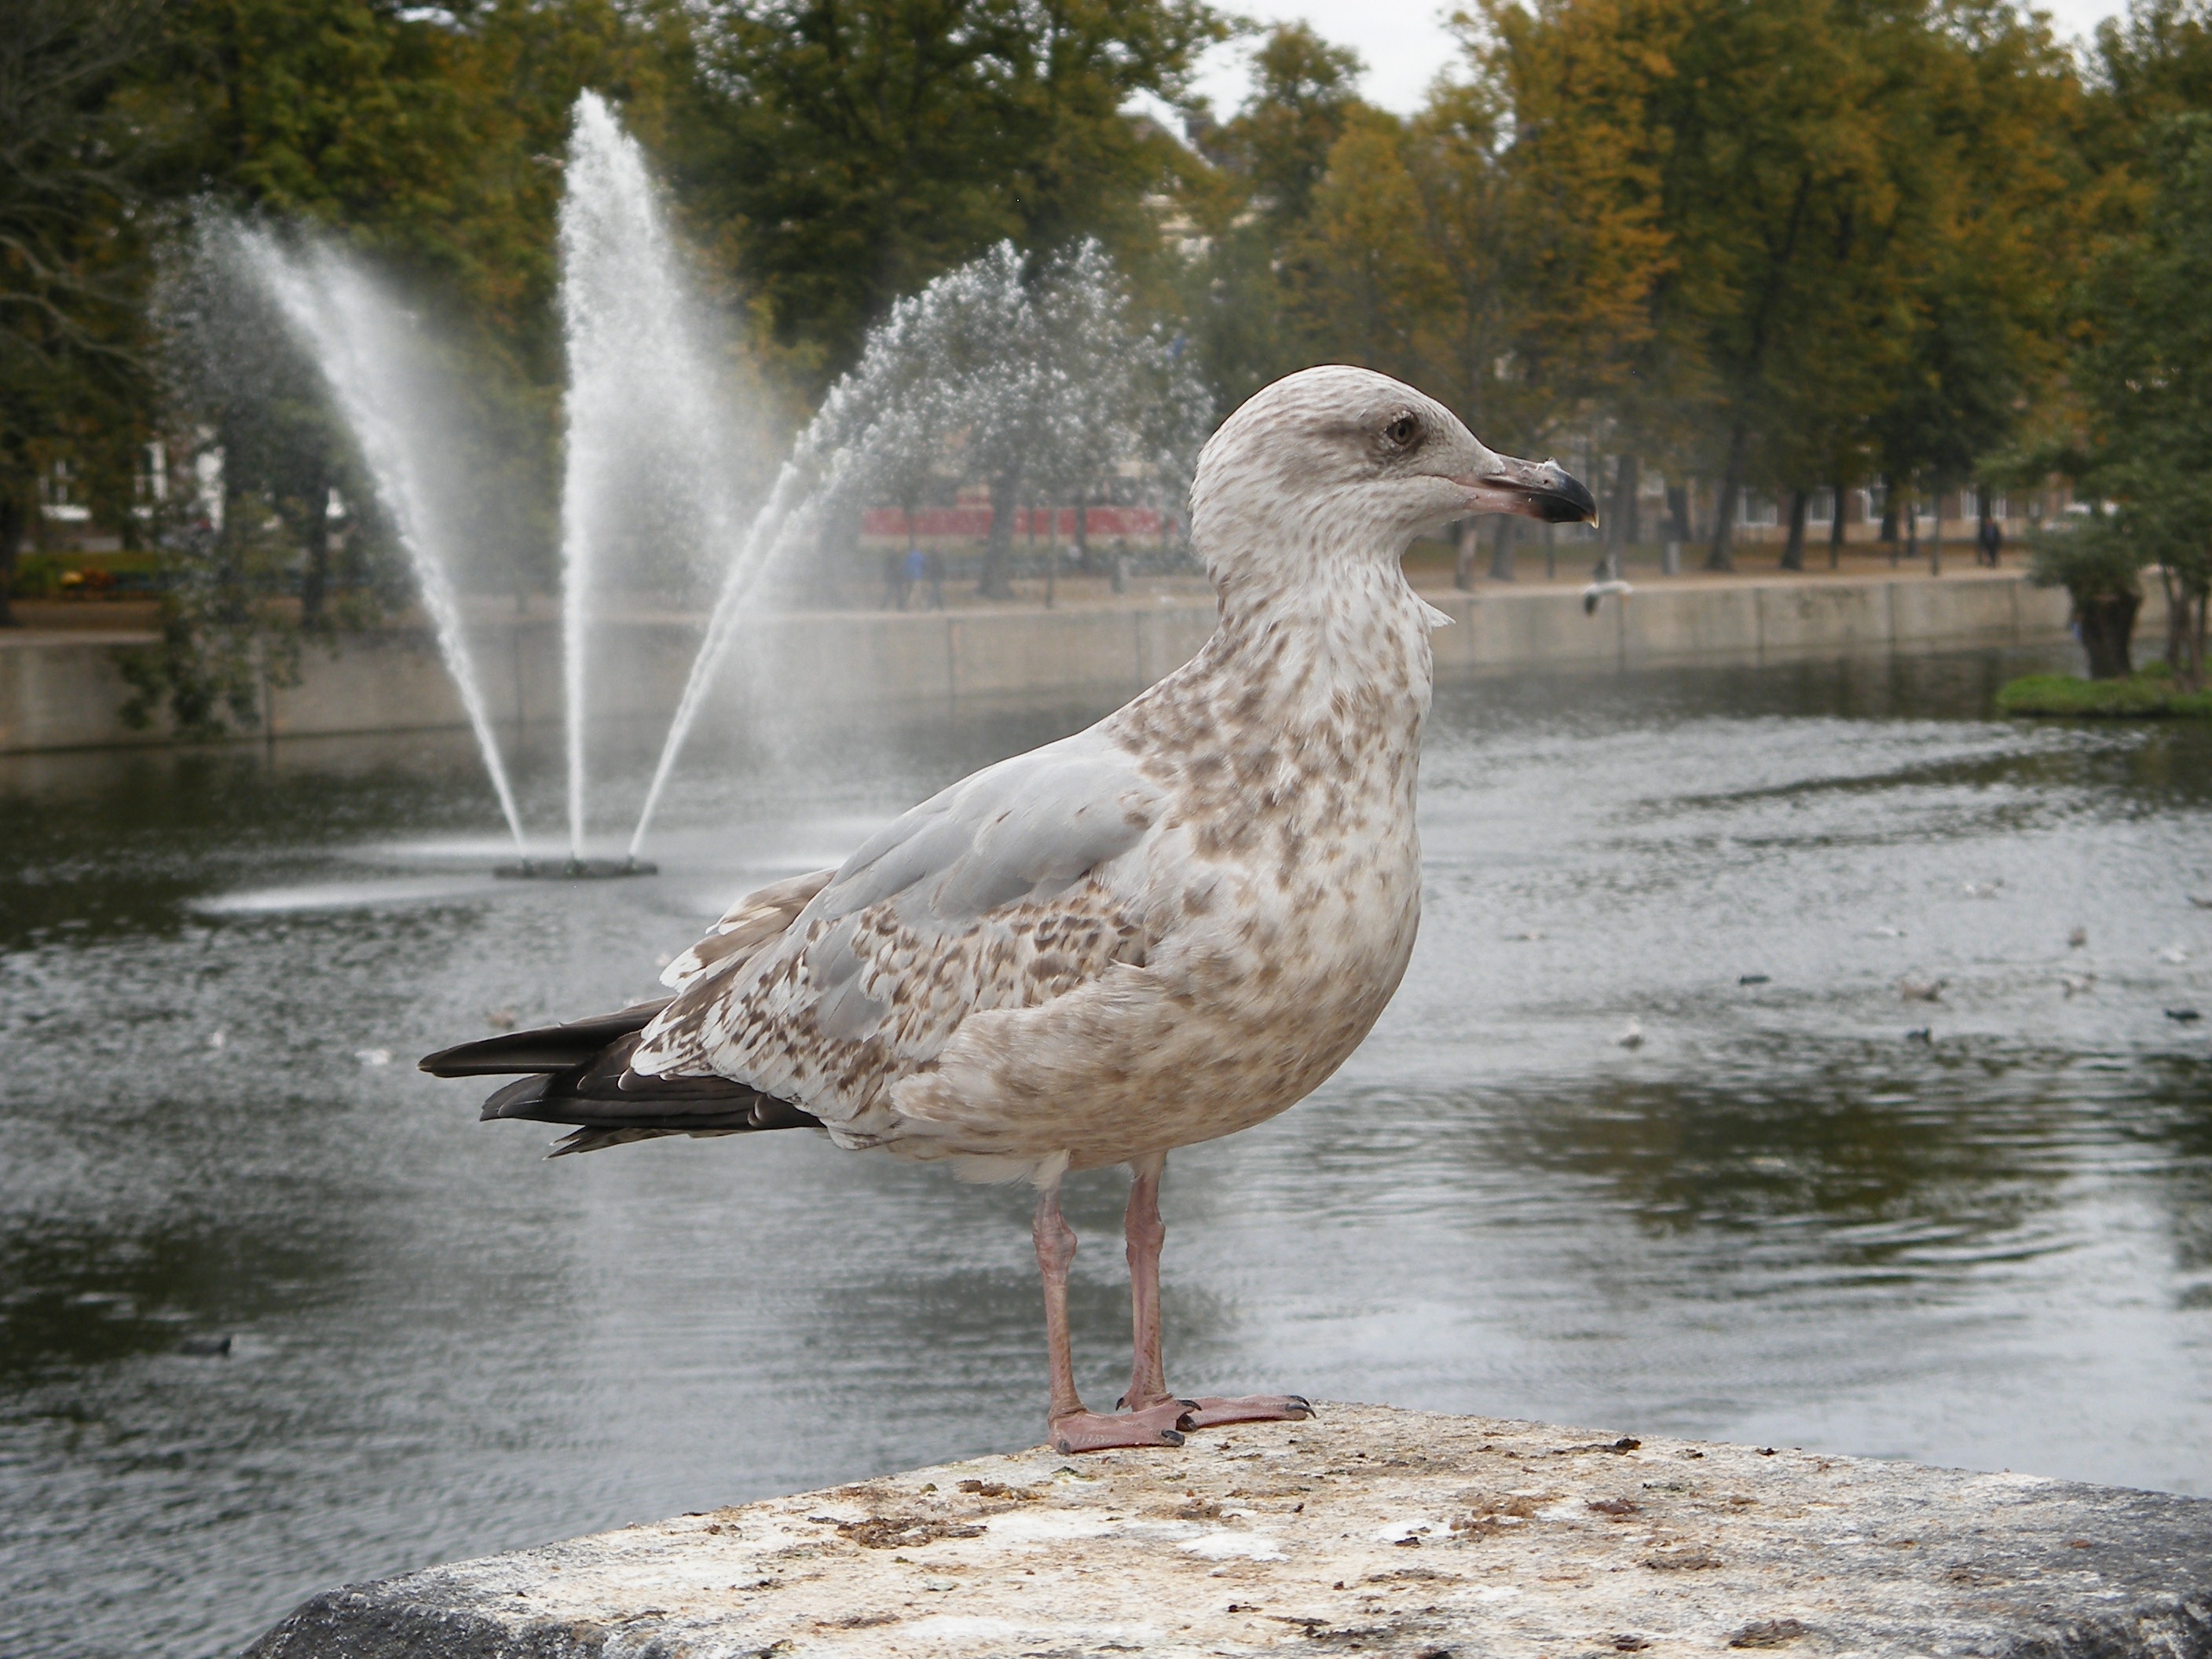
water, bird, seabird, seagull, wildlife, gull, fauna, vertebrate, fountain, shorebird, charadriiformes